Rydell Poepon

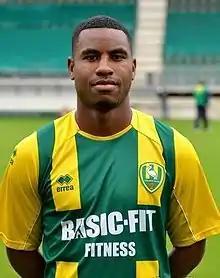
Poepon with ADO Den Haag in 2012

Rydell Romano Poepon (born 28 August 1987) is a Dutch professional footballer who plays as a striker for Derde Klasse club DWS.